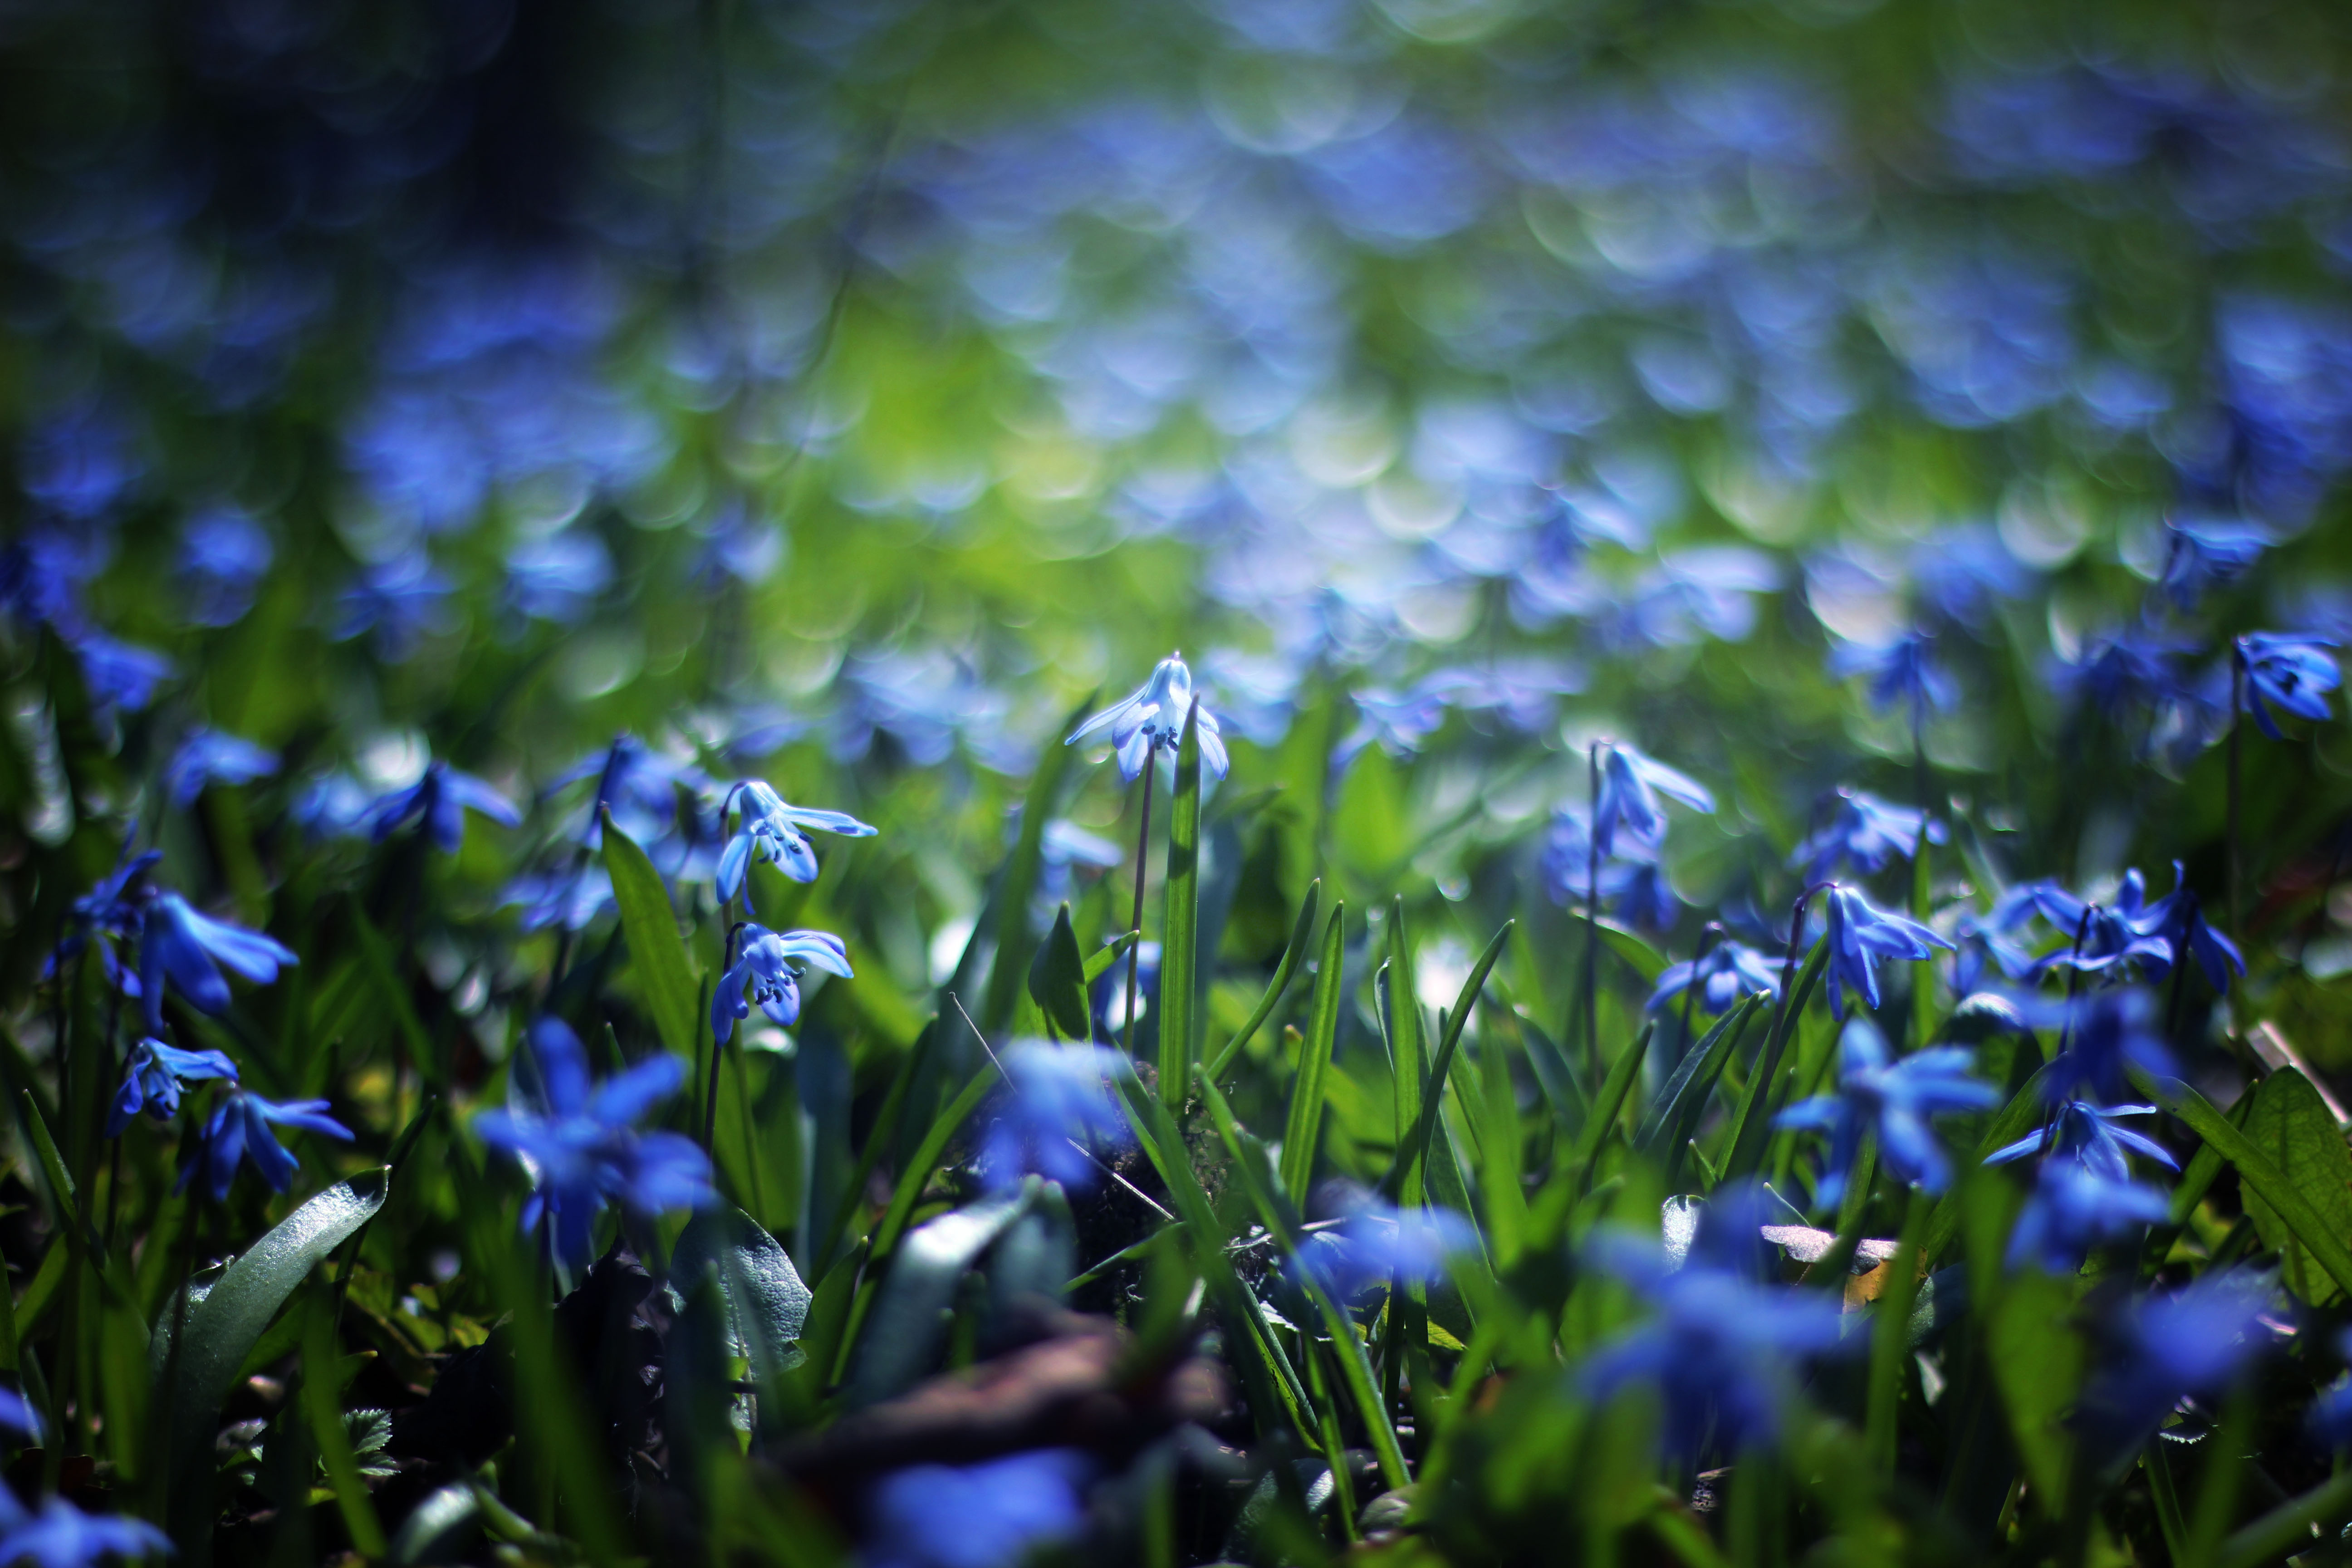
nature, grass, plant, field, meadow, sunlight, flower, green, botany, blue, flora, plants, wildflower, flowers, macro photography, flowering plant, land plant